Stacey Dash

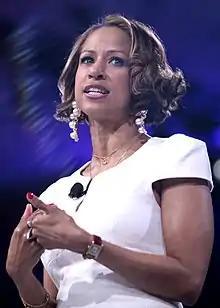
Dash in 2016

Stacey Lauretta Dash (born January 20, 1967) is an American actress. Dash played Dionne Marie Davenport in the 1995 feature film "Clueless" and its television series of the same name. She has also appeared in the films "Moving", "Mo' Money", "Renaissance Man", and "View from the Top". Other television work by Dash includes appearances in the series "", "Single Ladies" and the reality TV show "Celebrity Circus". She has also appeared in music videos for Carl Thomas' "Emotional" and Kanye West's "All Falls Down".